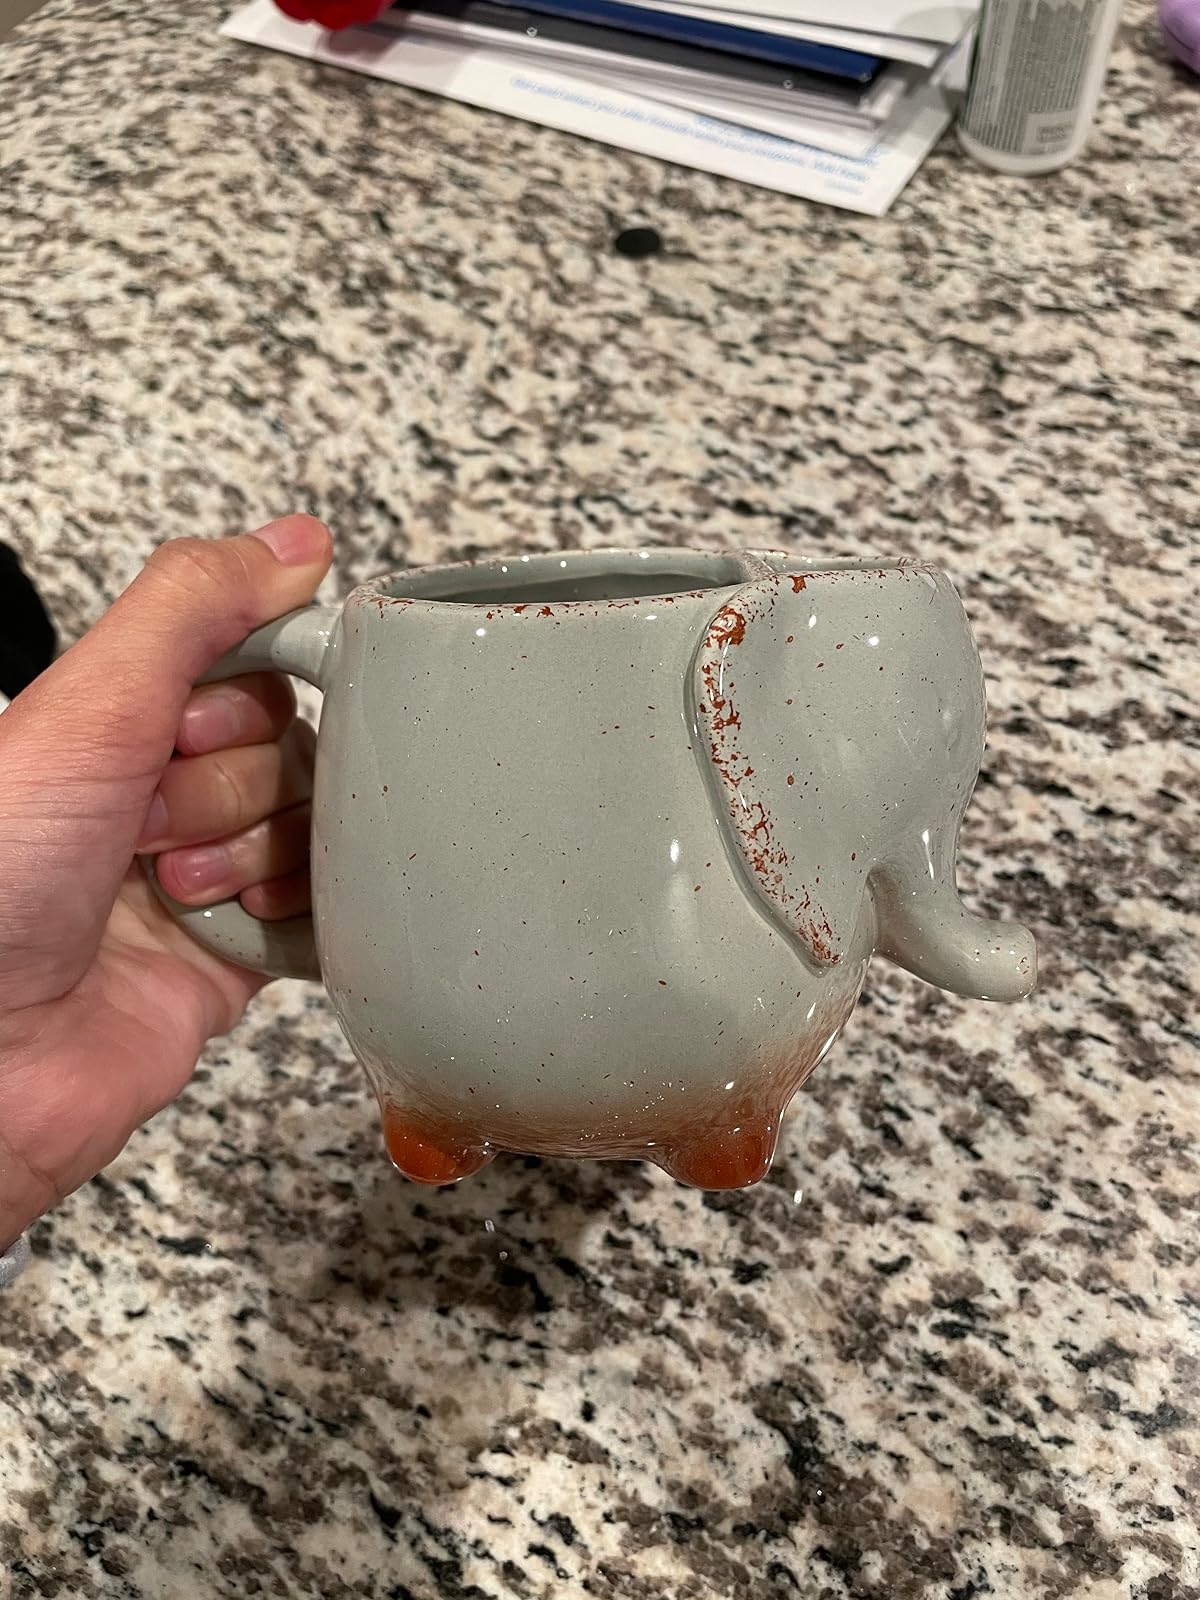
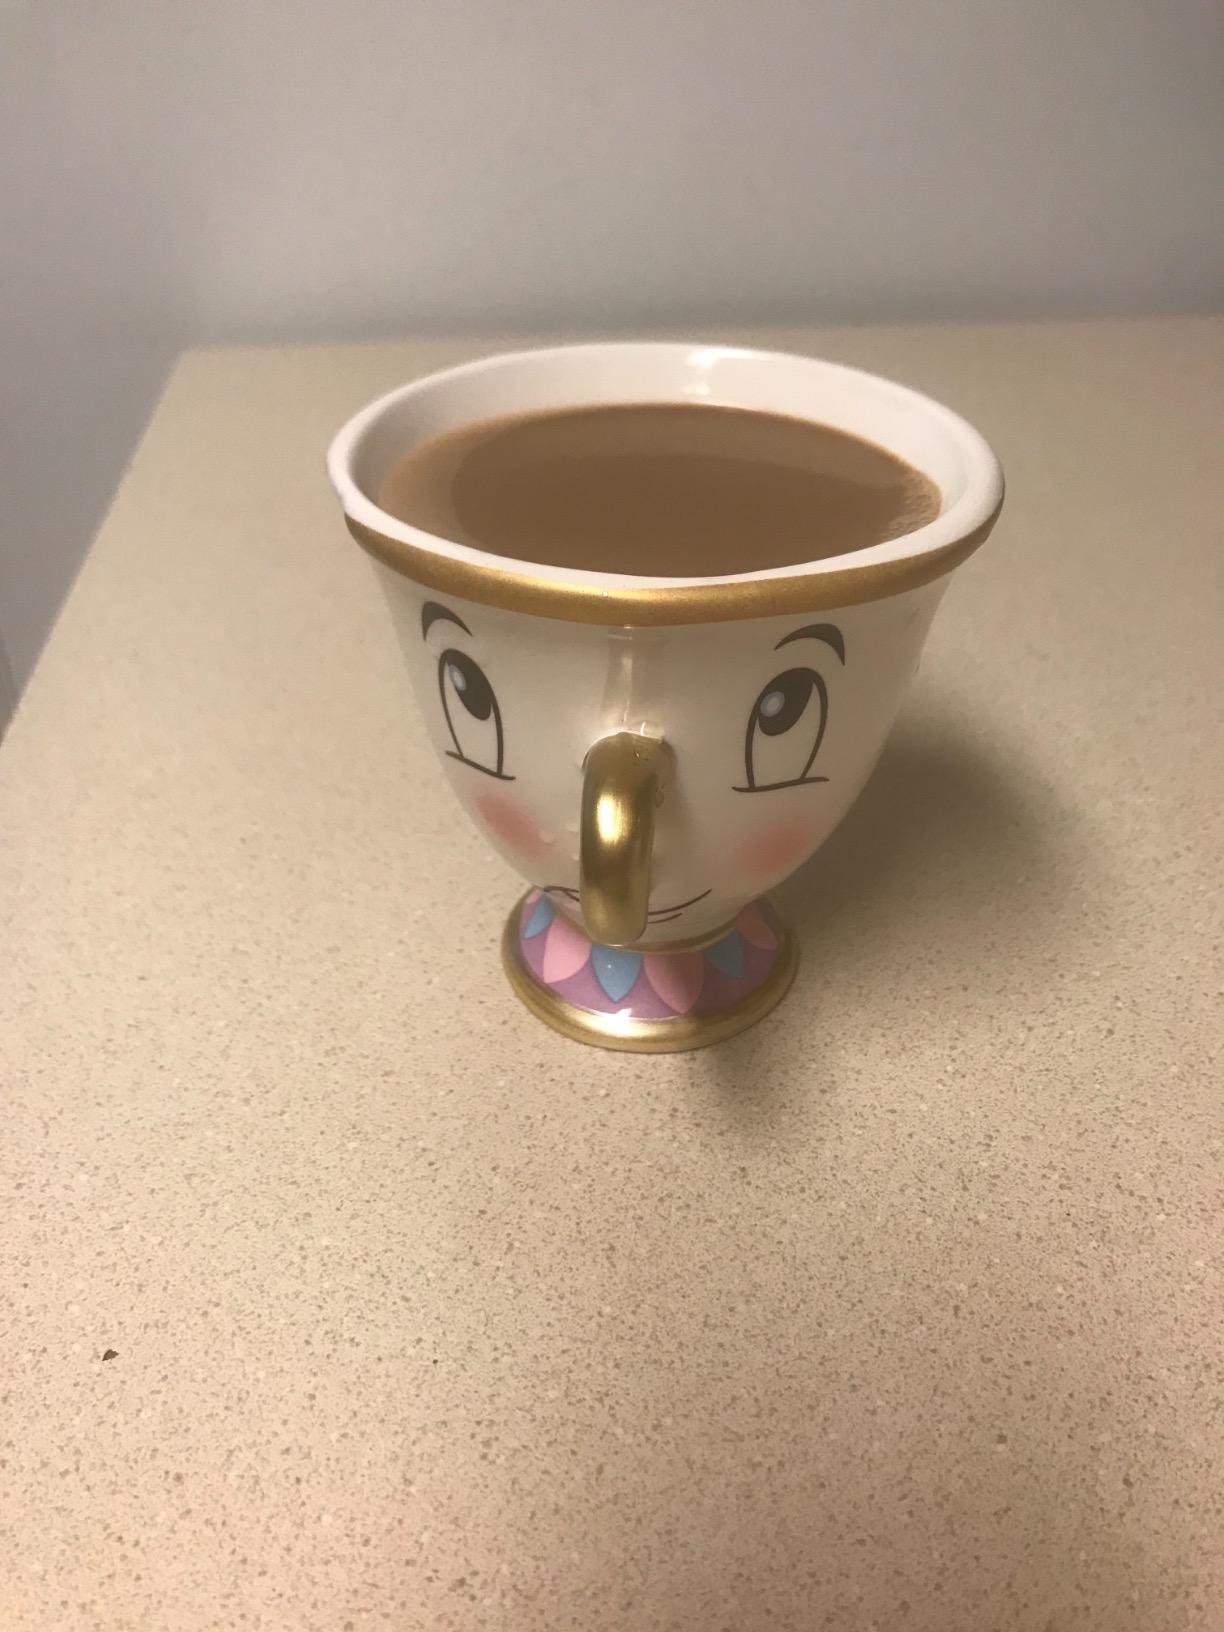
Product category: items_mug
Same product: no